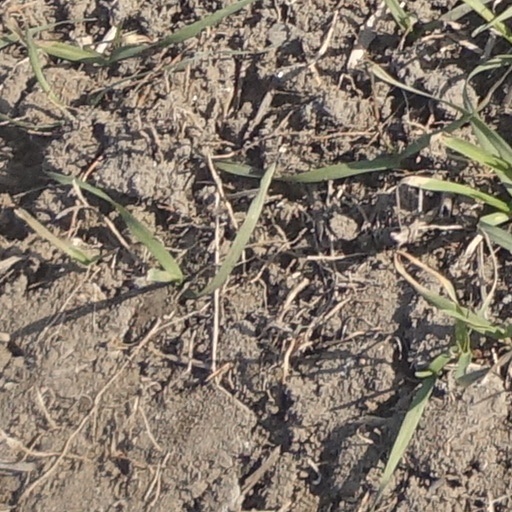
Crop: wheat